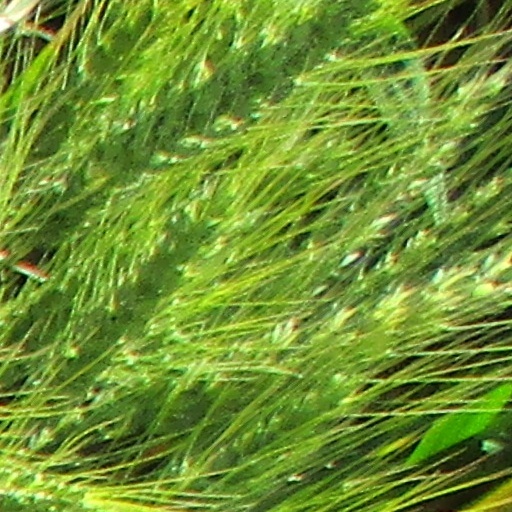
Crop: wheat